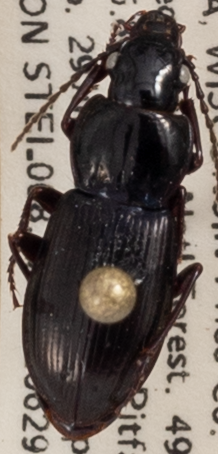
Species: Pterostichus pensylvanicus
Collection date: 2021-06-29
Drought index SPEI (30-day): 0.47
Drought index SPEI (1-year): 0.54
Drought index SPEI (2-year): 1.45